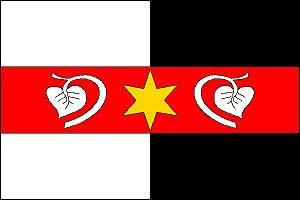
Tuchlovice est une commune du district de Kladno, dans la région de Bohême-Centrale, en République tchèque. Sa population s'élevait à 2 648 habitants en 2020.